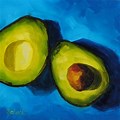
Label: Avocado